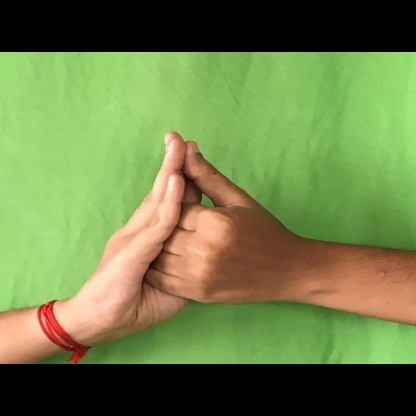
Mudra: Shanka